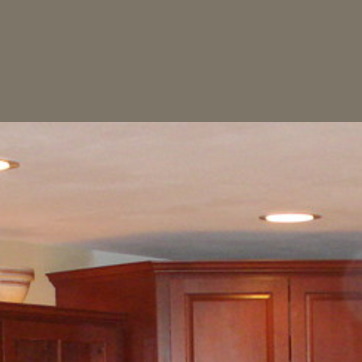
Material: painted